2011 Itamar attack

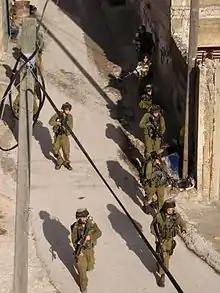
Israeli patrol in Awarta the day after the attack

An initial probe suggested two perpetrators entered Itamar shortly after 9 pm, jumping over the settlement's security fence, and remained in the settlement for three hours without being noticed. Due to the characteristics of the killings, the IDF estimated that the attack was not carried out by an organized terrorist infrastructure but was the work of one or two people, presumably Palestinian. Israeli authorities initially suspected that the killings may have been in revenge for the killing of two Palestinian teenagers from Awarta, who were shot dead near Itamar in 2010.